Describe the emotion expressed in this image:  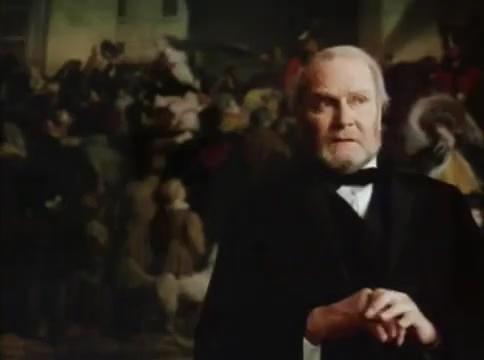
This person displays Fear, valence and arousal with low intensity.